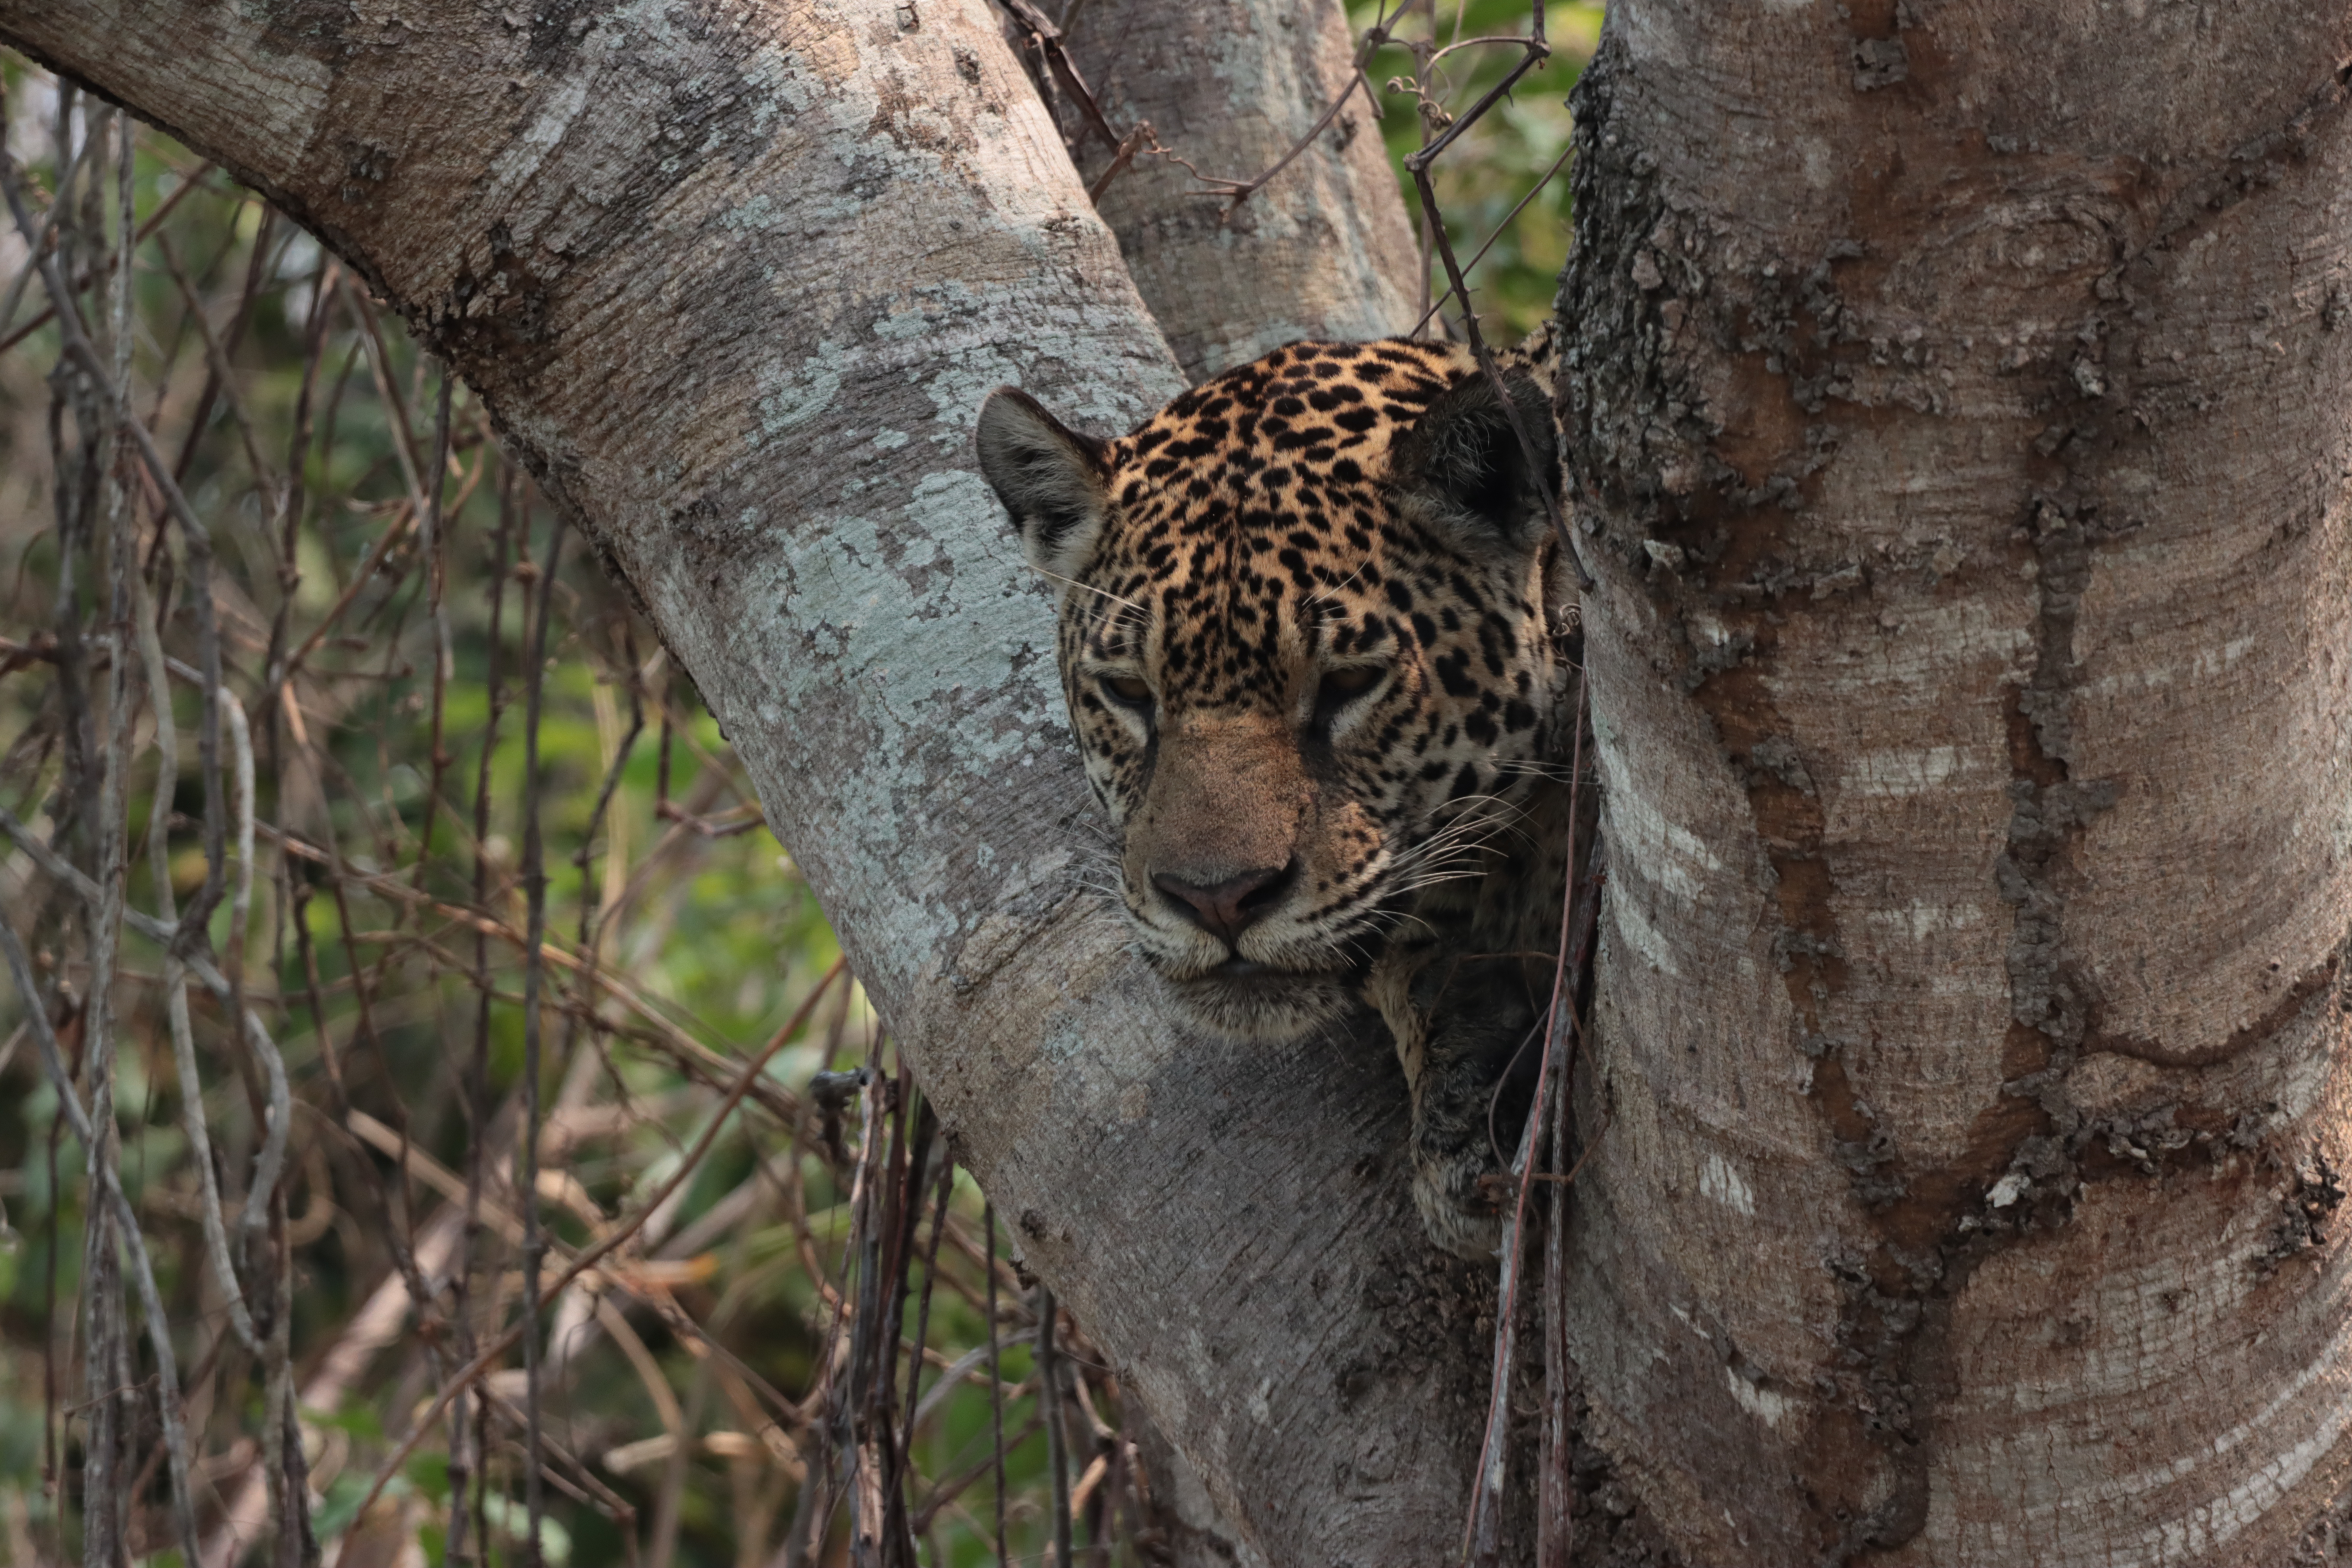
Jaguar: Medrosa